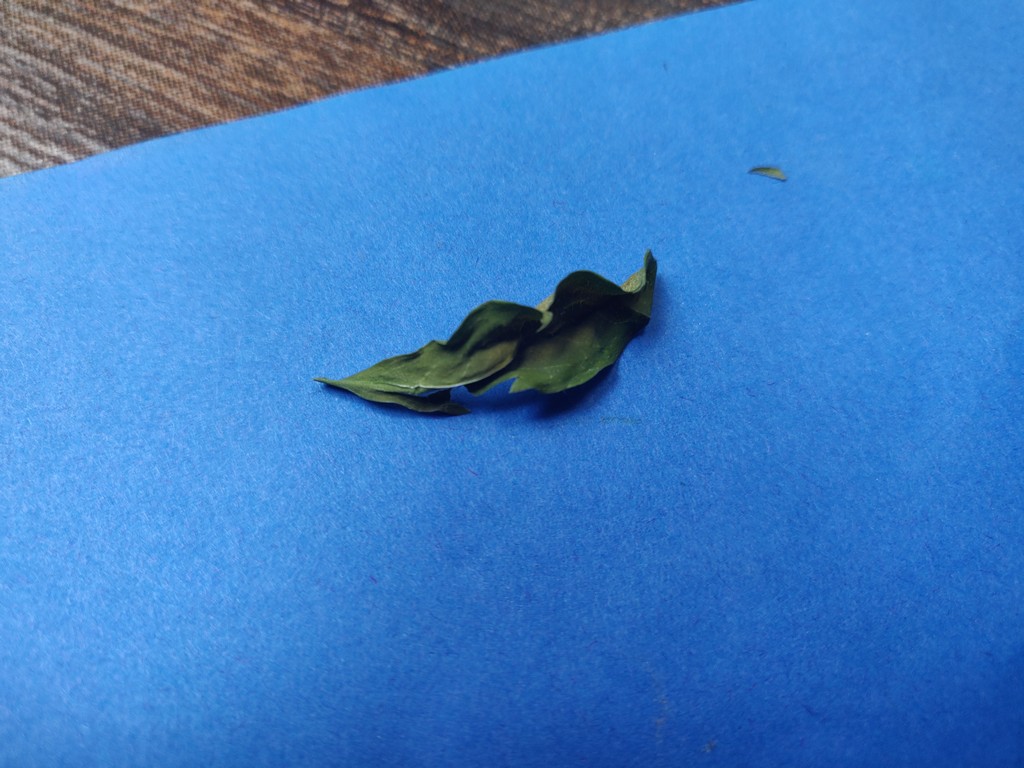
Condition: Dried
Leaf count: single
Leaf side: unknown